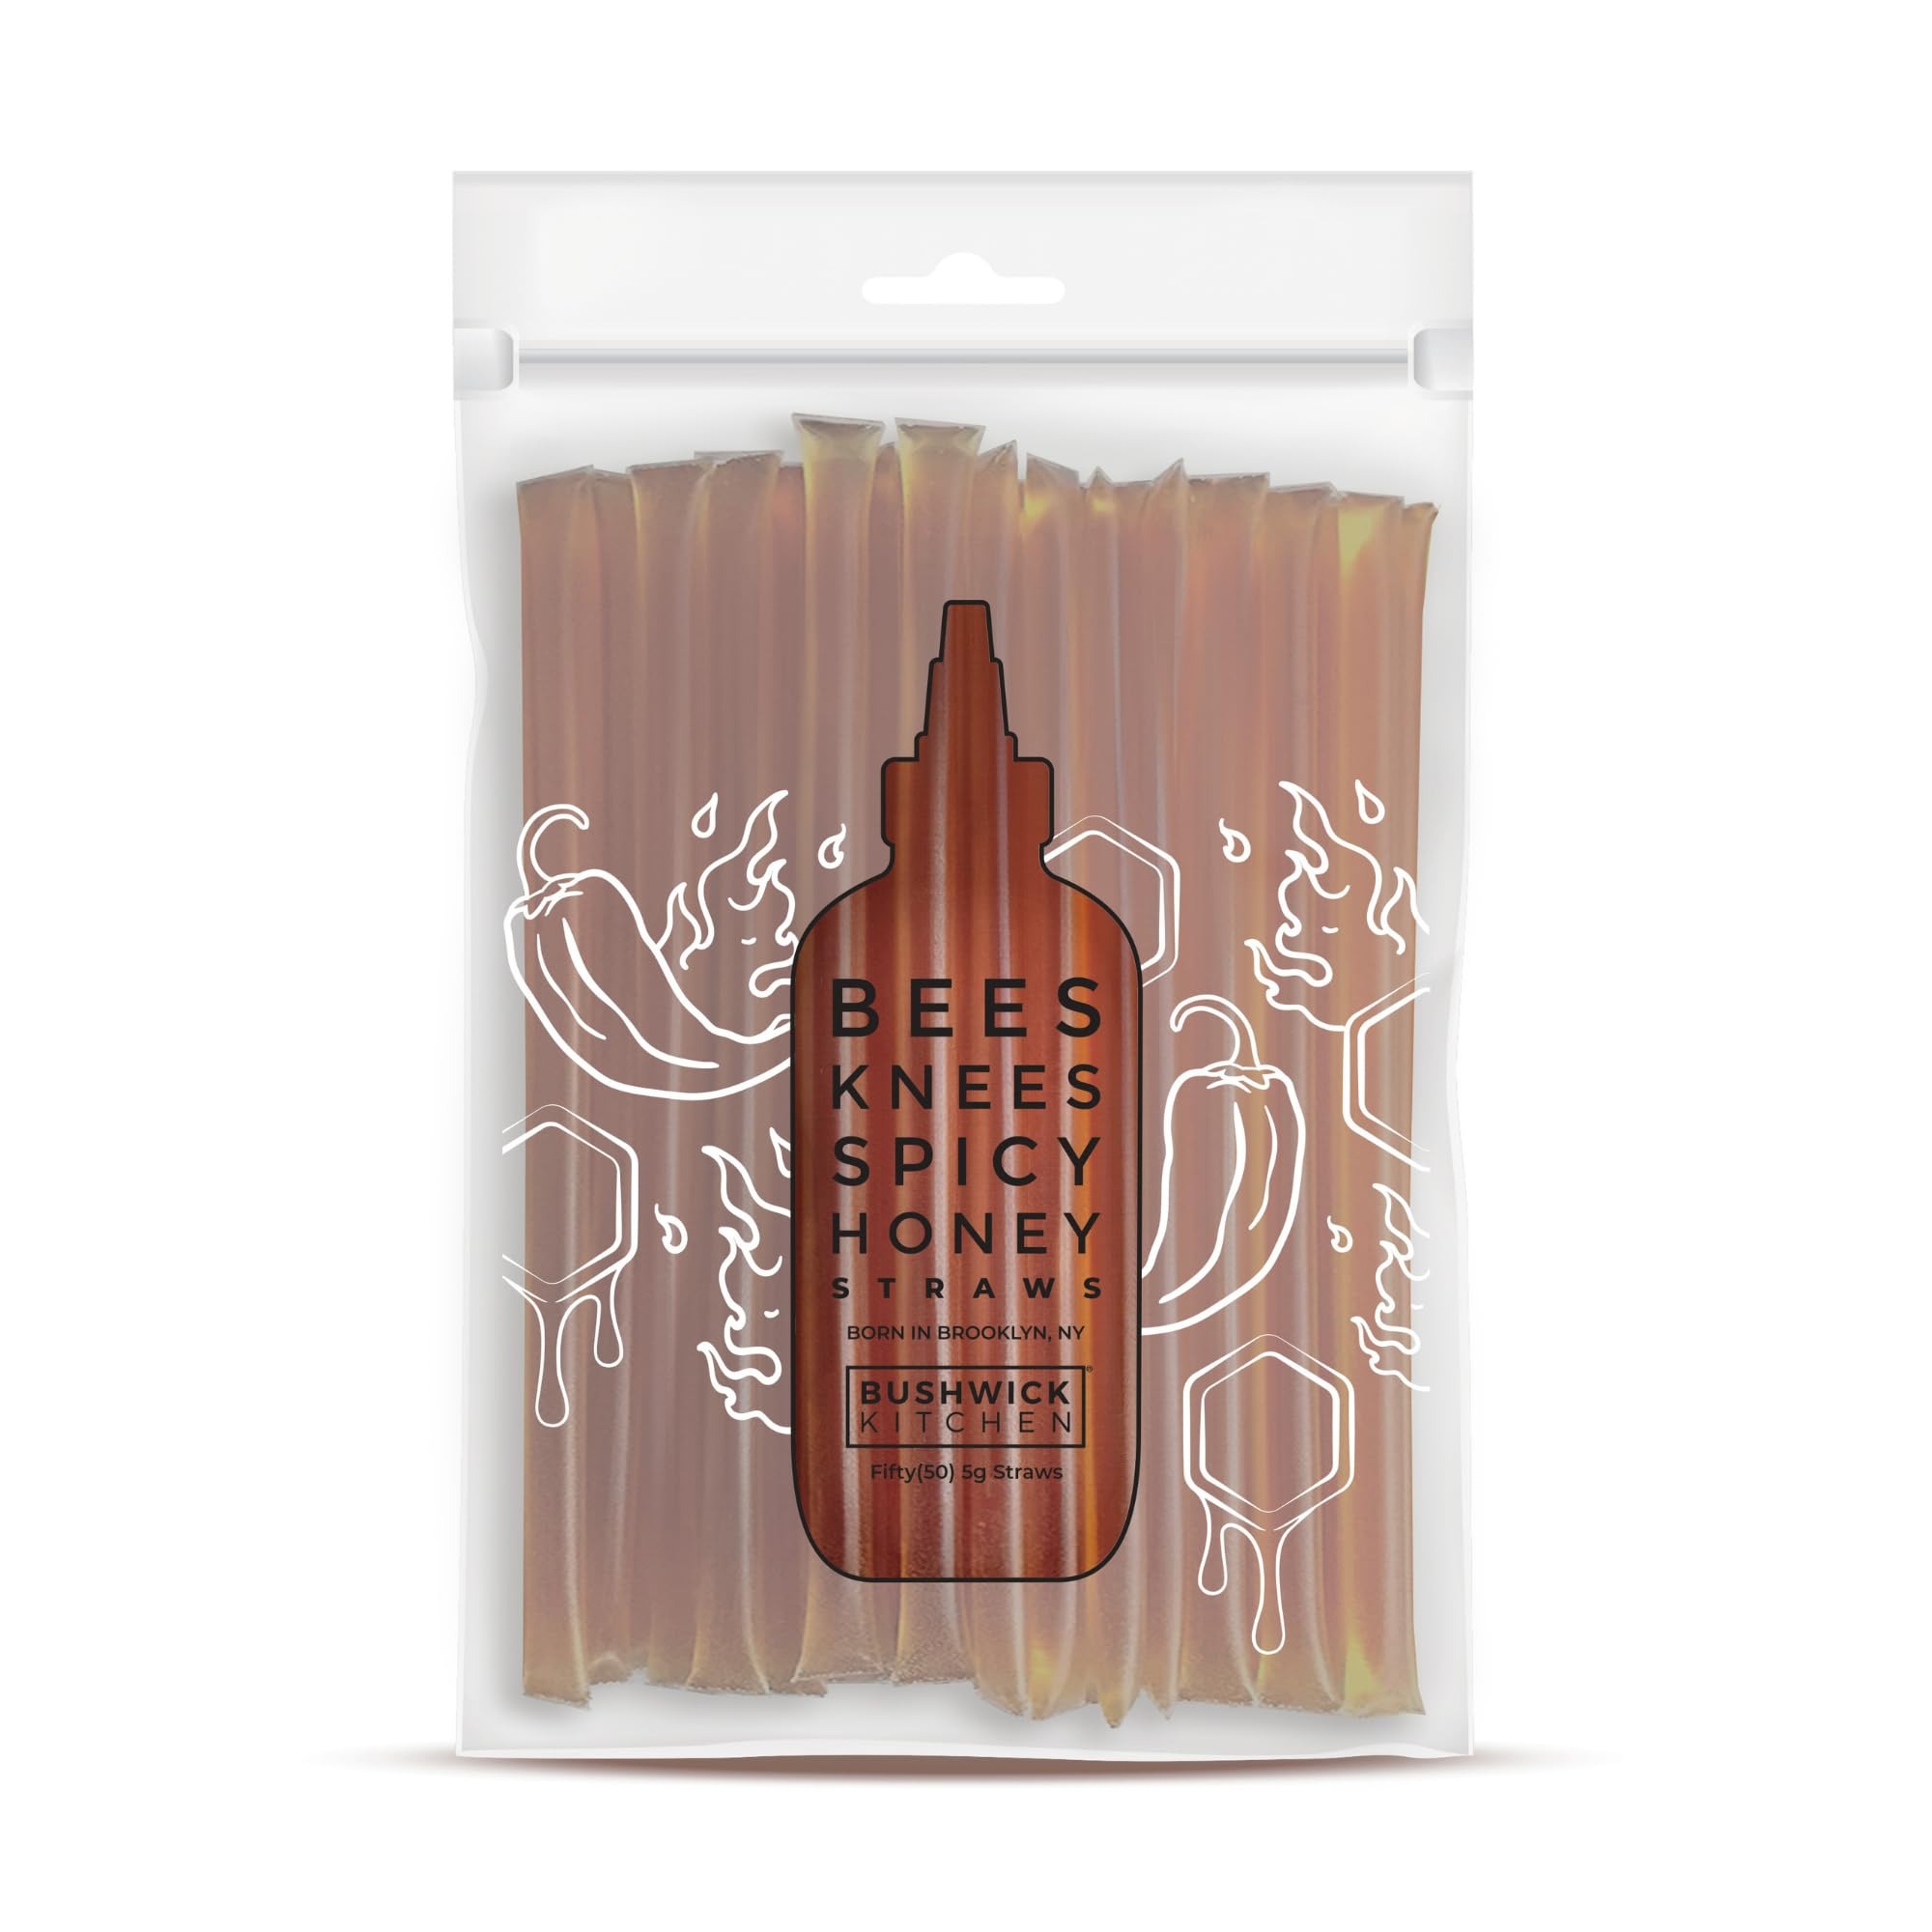
Item Name: Bees Knees Spicy Honey Sticks, 50 Sticks, 1tsp each, Wildflower Hot Honey Straws Mixed with Habanero Peppers, Foodie Gifts, Hot Sauce Gifts
Bullet Point 1: NATURAL WILDFLOWER HONEY mixed with hot Oleoresin Habanero Peppers for a spicy flavor that’ll bring the perfect balance of sweet/heat to anything it’s topped on.
Bullet Point 2: USA HONEY - honey from the best apiaries in America blended with pure nature-made infusions - vegetarian, gluten free and paleo-friendly
Bullet Point 3: GOODNESS ON THE GO, our flavored honey sticks satisfy your sweet tooth with this healthy alternative or upgrade your food/bev with a drizzle of this golden tastiness on the fly.
Bullet Point 4: EASY OPEN just apply pressure by pinching the honey stick and bite the end for easy access to your favorite sweet tooth indulgence.
Bullet Point 5: DELICIOUS & VERSATILE from a quick snack alone, to elevating a slice of pizza, to adding some zing to a hot, buttery biscuit.
Product Description: Bees Knees Spicy Honey Sticks | 50 Sticks | Wildflower Honey Straws Mixed with Habanero Peppers | Honey Sticks for Tea | Foodie Gifts, Hot Sauce Gifts, Fathers Day Gifts
Value: 0.17
Unit: Ounce

Price: 14.99